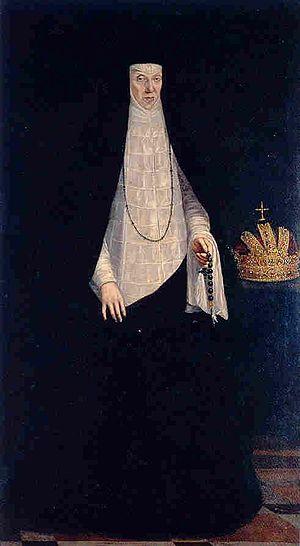
Juan de los Ángeles est un franciscain déchaussé du Siècle d'or espagnol, dont les ouvrages sont devenus des classiques de la littérature religieuse. À la suite de Bernardino de Laredo, il a fait passer dans la spiritualité espagnole des XVIᵉ et XVIIᵉ siècles, certains concepts issus de la tradition franciscaine et de la Mystique rhénane.